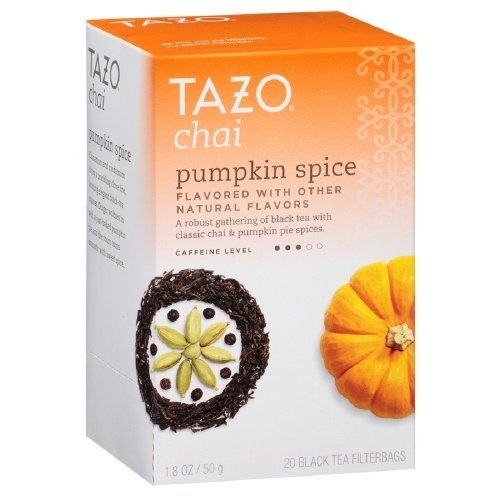
Item Name: Tazo Tea, Pumpkin Spice Chai 20 ea (Pack of 2)
Value: 2.0
Unit: Count

Price: 11.25